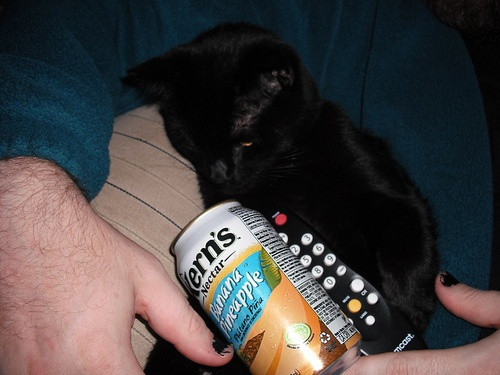
A person holding a black kitten and a remote control.
A man holding a cat with his TV remote and a soda on his lap.
a can a black cat and a person in a blue shirt
A can of soda and a TV remote lying on a cat that is sitting next to a person.
A kitty with a human, channel changer and juice can.